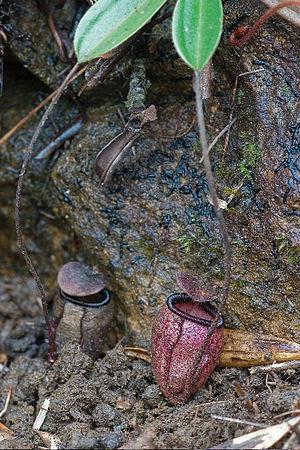
Nepenthes argentii est une espèce de plantes du genre Nepenthes de la famille des Nepenthaceae.